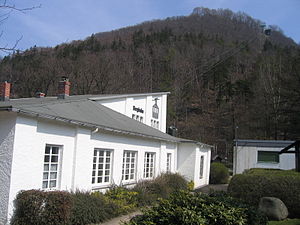
Burgberg Svævebane
Dalstationen
Burgberg Svævebane er en svævebane i Bad Harzburg, Niedersachsen, Tyskland. Bad Harzburg ligger i Harzens nordlige udkant.